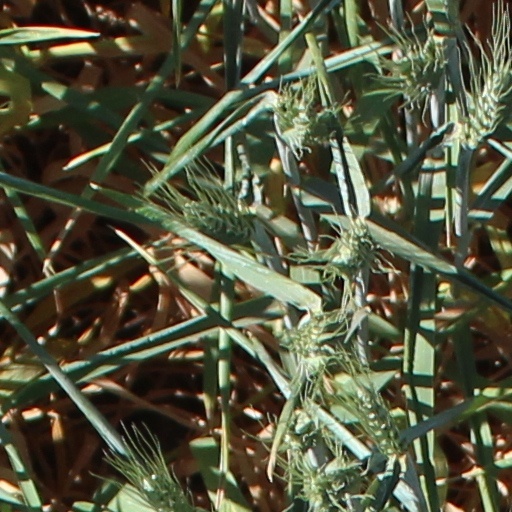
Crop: wheat